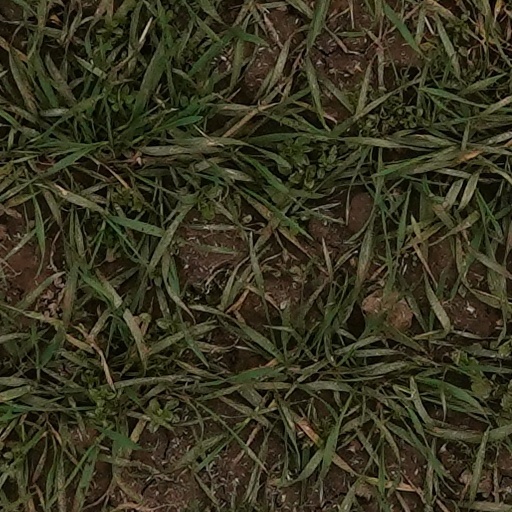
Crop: wheat